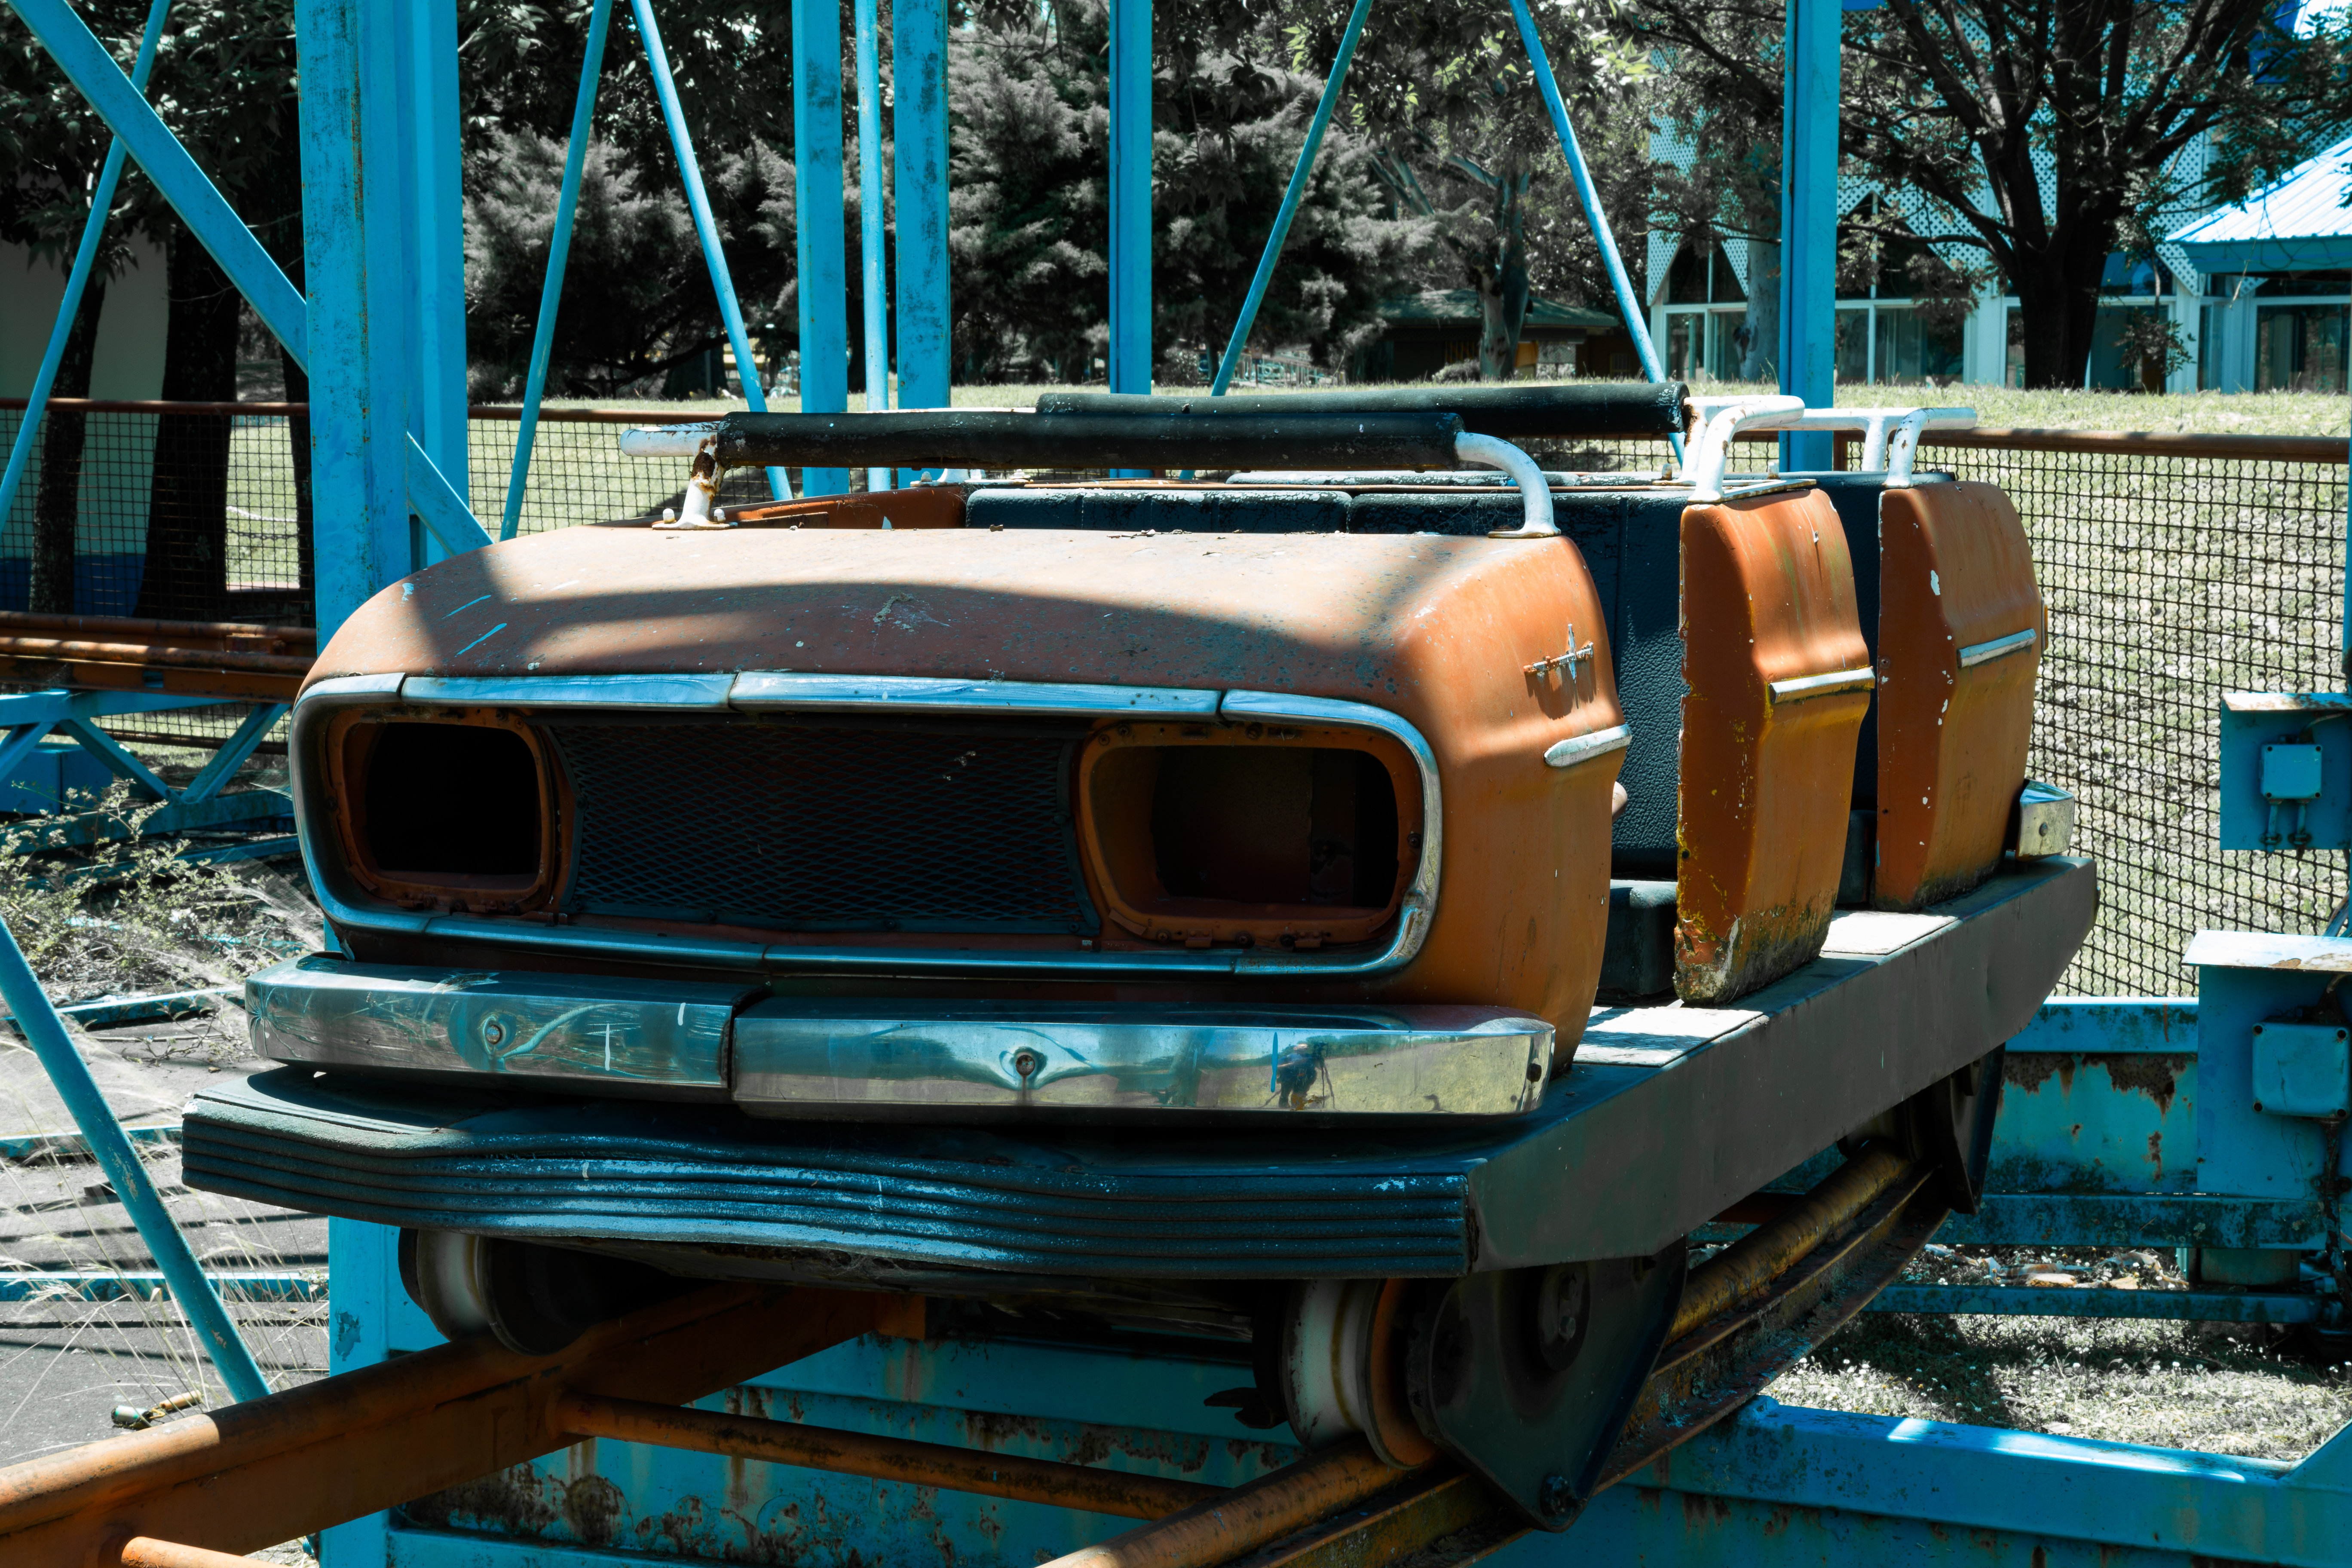
car, photo, transport, vehicle, canon, abandoned, motor vehicle, vintage car, bumper, foto, argentina, abandono, canoneos6d, rodrigoparedes, buenosaires, ar, 160378, www160378com, canonef24105mmf4lisusm, parquedelaciudad, 24105mm, antique car, automobile make, automotive exterior